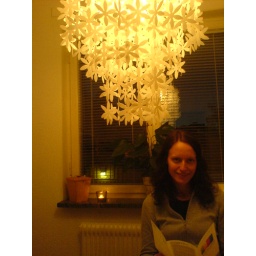
Lisa under her flower lamp in the kitchen